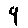
Label: 9